Luca Nardi

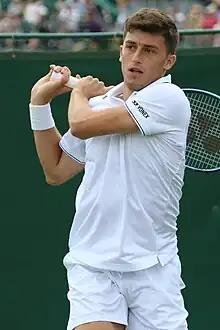
Nardi at the 2023 Wimbledon Championships

He has a career-high ATP singles ranking of world No. 67 achieved on 3 March 2025. He also has a career-high ATP doubles ranking of world No. 299, attained on 10 April 2023.